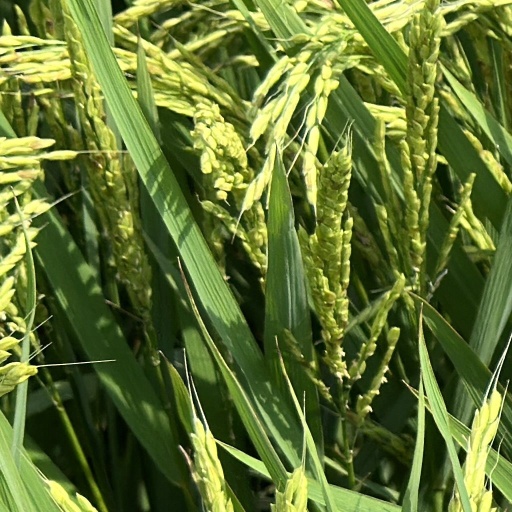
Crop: rice